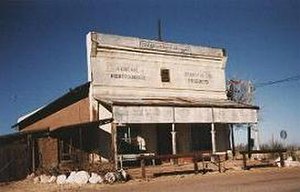
Pearce
Pearce landhandel
Pearce er en by i Cochise County i delstaten Arizona, USA.